Georgi Traykov

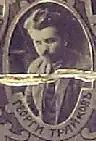
Traykov in 1923

Georgi Traykov Girovski, also known as Georgi Traykov (14 April 1898 – 14 January 1975), was a Bulgarian politician and the longtime leader of Bulgarian Agrarian National Union. Traykov became leader of the Agrarian Union in December 1947, a year after the Bulgarian Communist Party rose to power. He quickly dismissed officials not affiliated with the Bulgarian Communist Party, helping to make the party a loyal partner of the Communists.